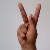
The image shows a hand gesture representing the letter 'K' in Indian Sign Language.